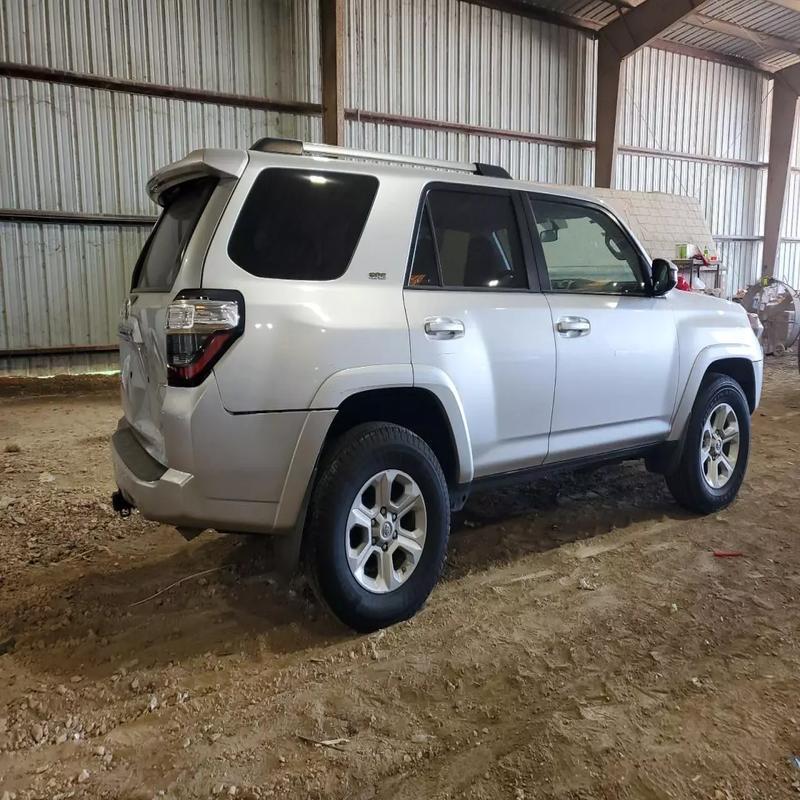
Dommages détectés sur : malle, pare-choc arrière, plaque d'immatriculation arrière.
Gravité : mineur